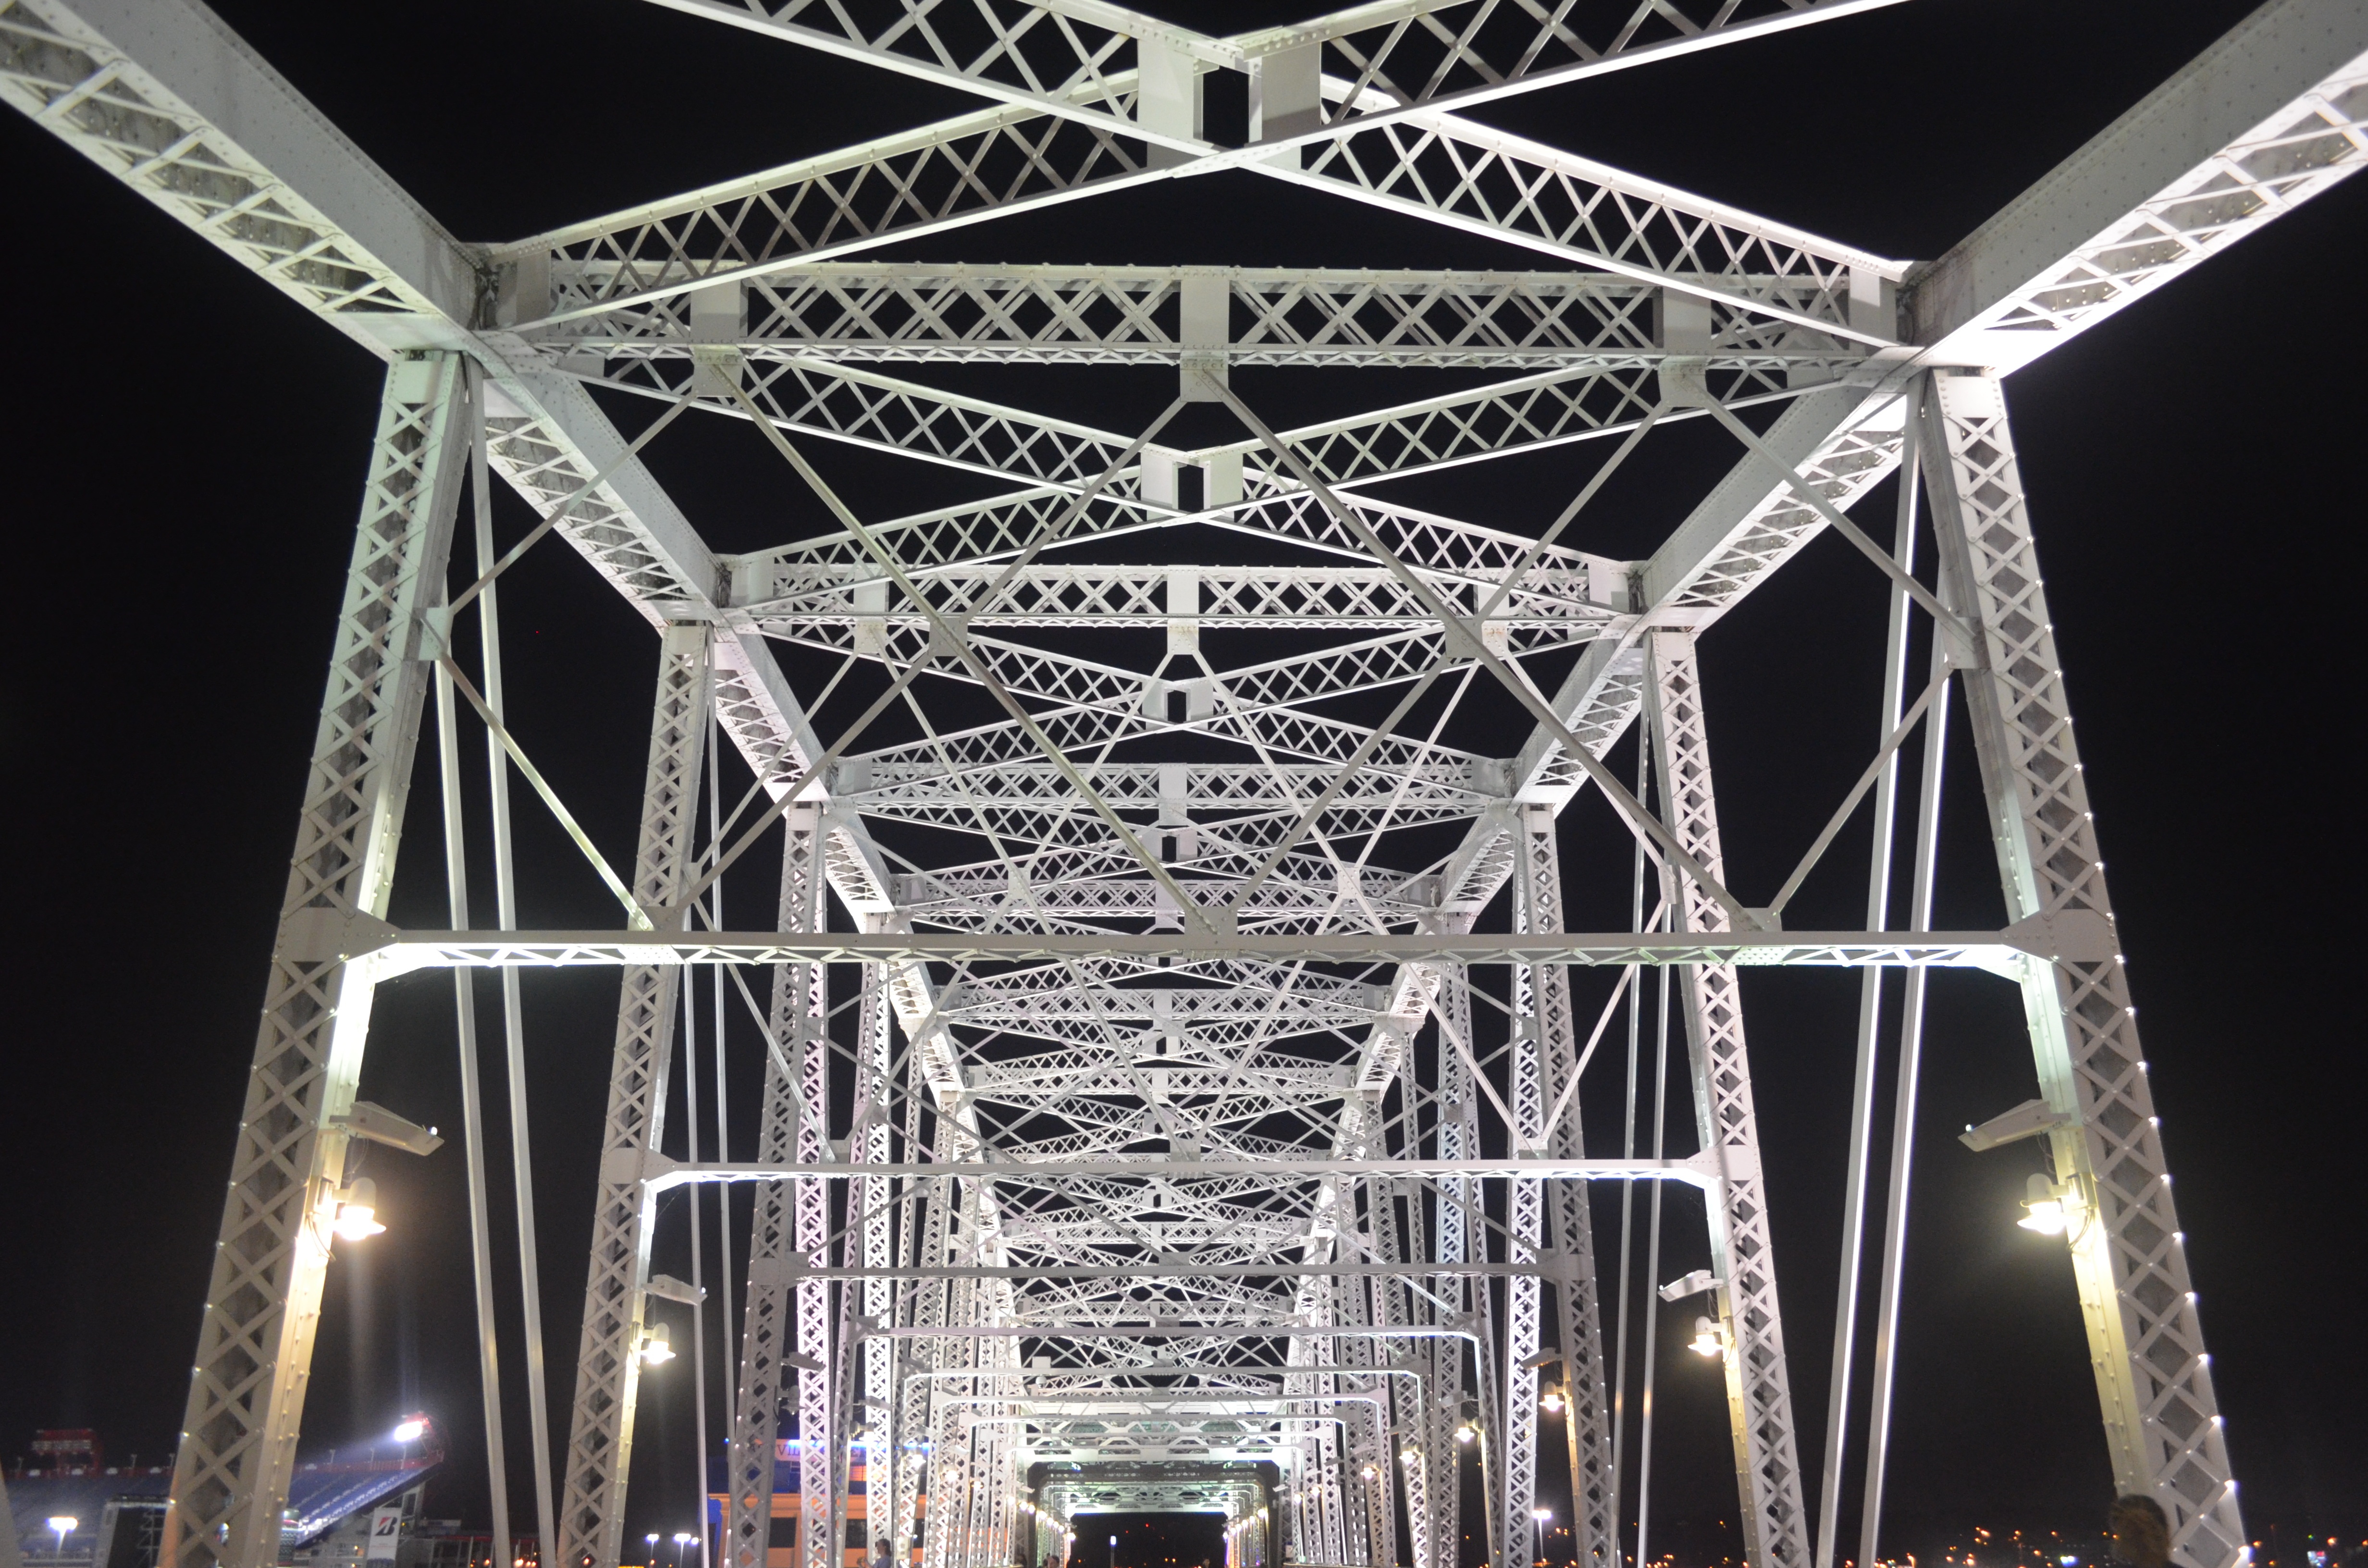
structure, lighting, symmetry